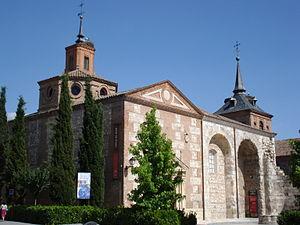
Chapelle de l'Oidor, Alcalá de Henares, Espagne.
Alcalá de Henares est une commune espagnole, située dans la Communauté de Madrid.